Project Runway season 4

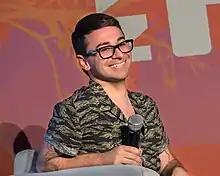
Christian Siriano, season 4 winner

The designers arrive in New York and are asked to create a garment that best reflects who they are as a designer. They are given 10 minutes to grab from $50,000 worth of fabric in three tents set up in Bryant Park. The designers are randomly assigned models.